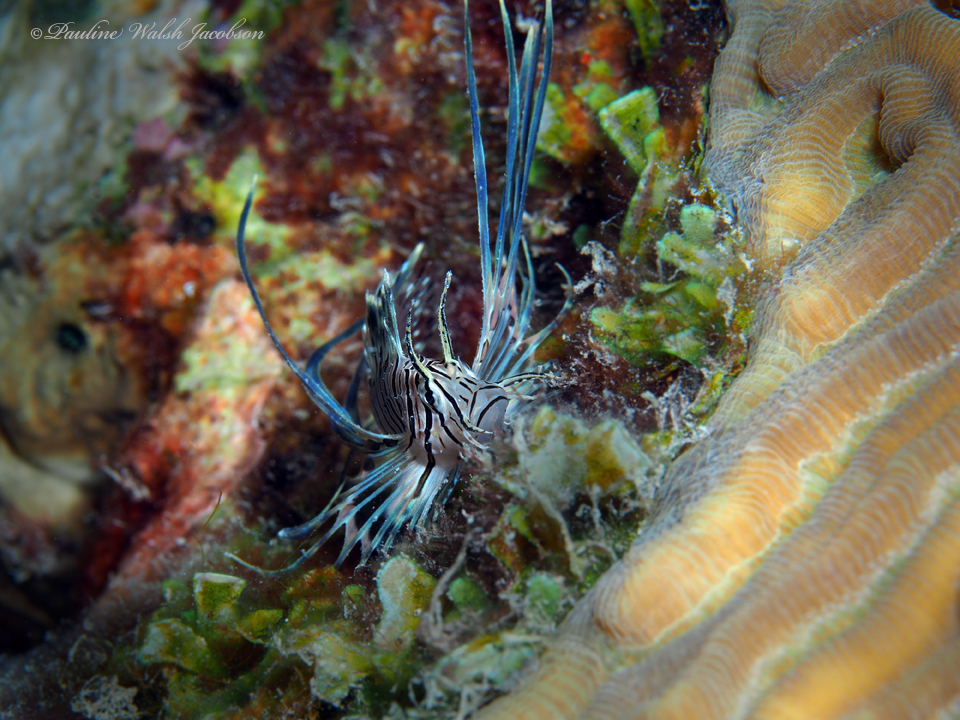
Pterois volitans (Red Lionfish)